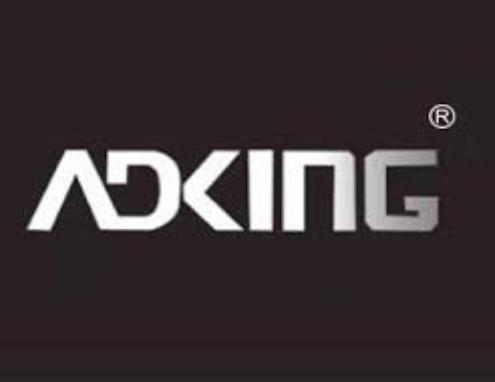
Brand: AOKANG
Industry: Clothes